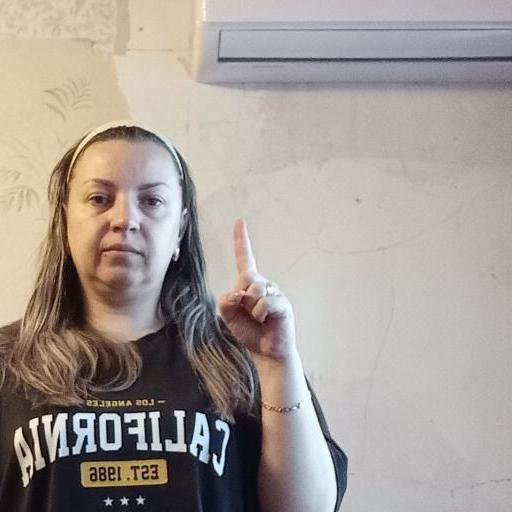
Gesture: one